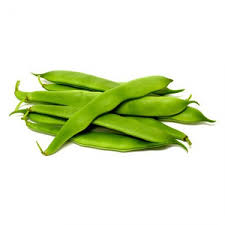
Yemek: taze_fasulye